Roman Catholic Archdiocese of Cape Coast

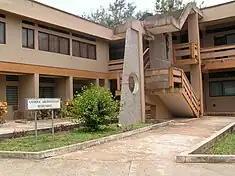
The archbishop's office

The Catholic Archdiocese of Cape Coast is the Metropolitan See for the ecclesiastical province of Cape Coast in Ghana.